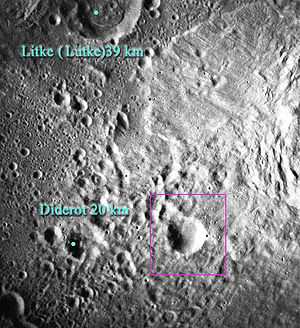
Babakin (månekrater)
Babakin er et lille nedslagskrater på Månen. Det befinder sig på den sydlige halvkugle på Månens bagside og er opkaldt efter den sovjettiske ingeniør Georgij Babakin.